USS Adams (1874)

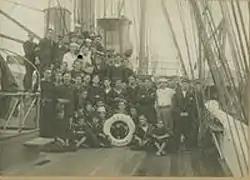
Pennsylvania Nautical School Cadets aboard schoolship Adams. 1909. Pennsylvania Nautical School Collection. <a href="http%3A//www.phillyseaport.org/archives-library">J Henderson Welles Archives and Library

Turned over to Pennsylvania on 20 August 1908, "Adams" served as school ship for the Pennsylvania Nautical School in Philadelphia until returned to Navy custody on 6 February 1914. On 1 May 1914, she was loaned to the State of New Jersey to be used in training that state's naval militia. The warship continued to train New Jersey naval militiamen until after the United States entered World War I in April 1917. Recommissioned on 27 August 1917, "Adams" served as station ship in the Delaware River through the end of the war until decommissioned on 5 August 1919.